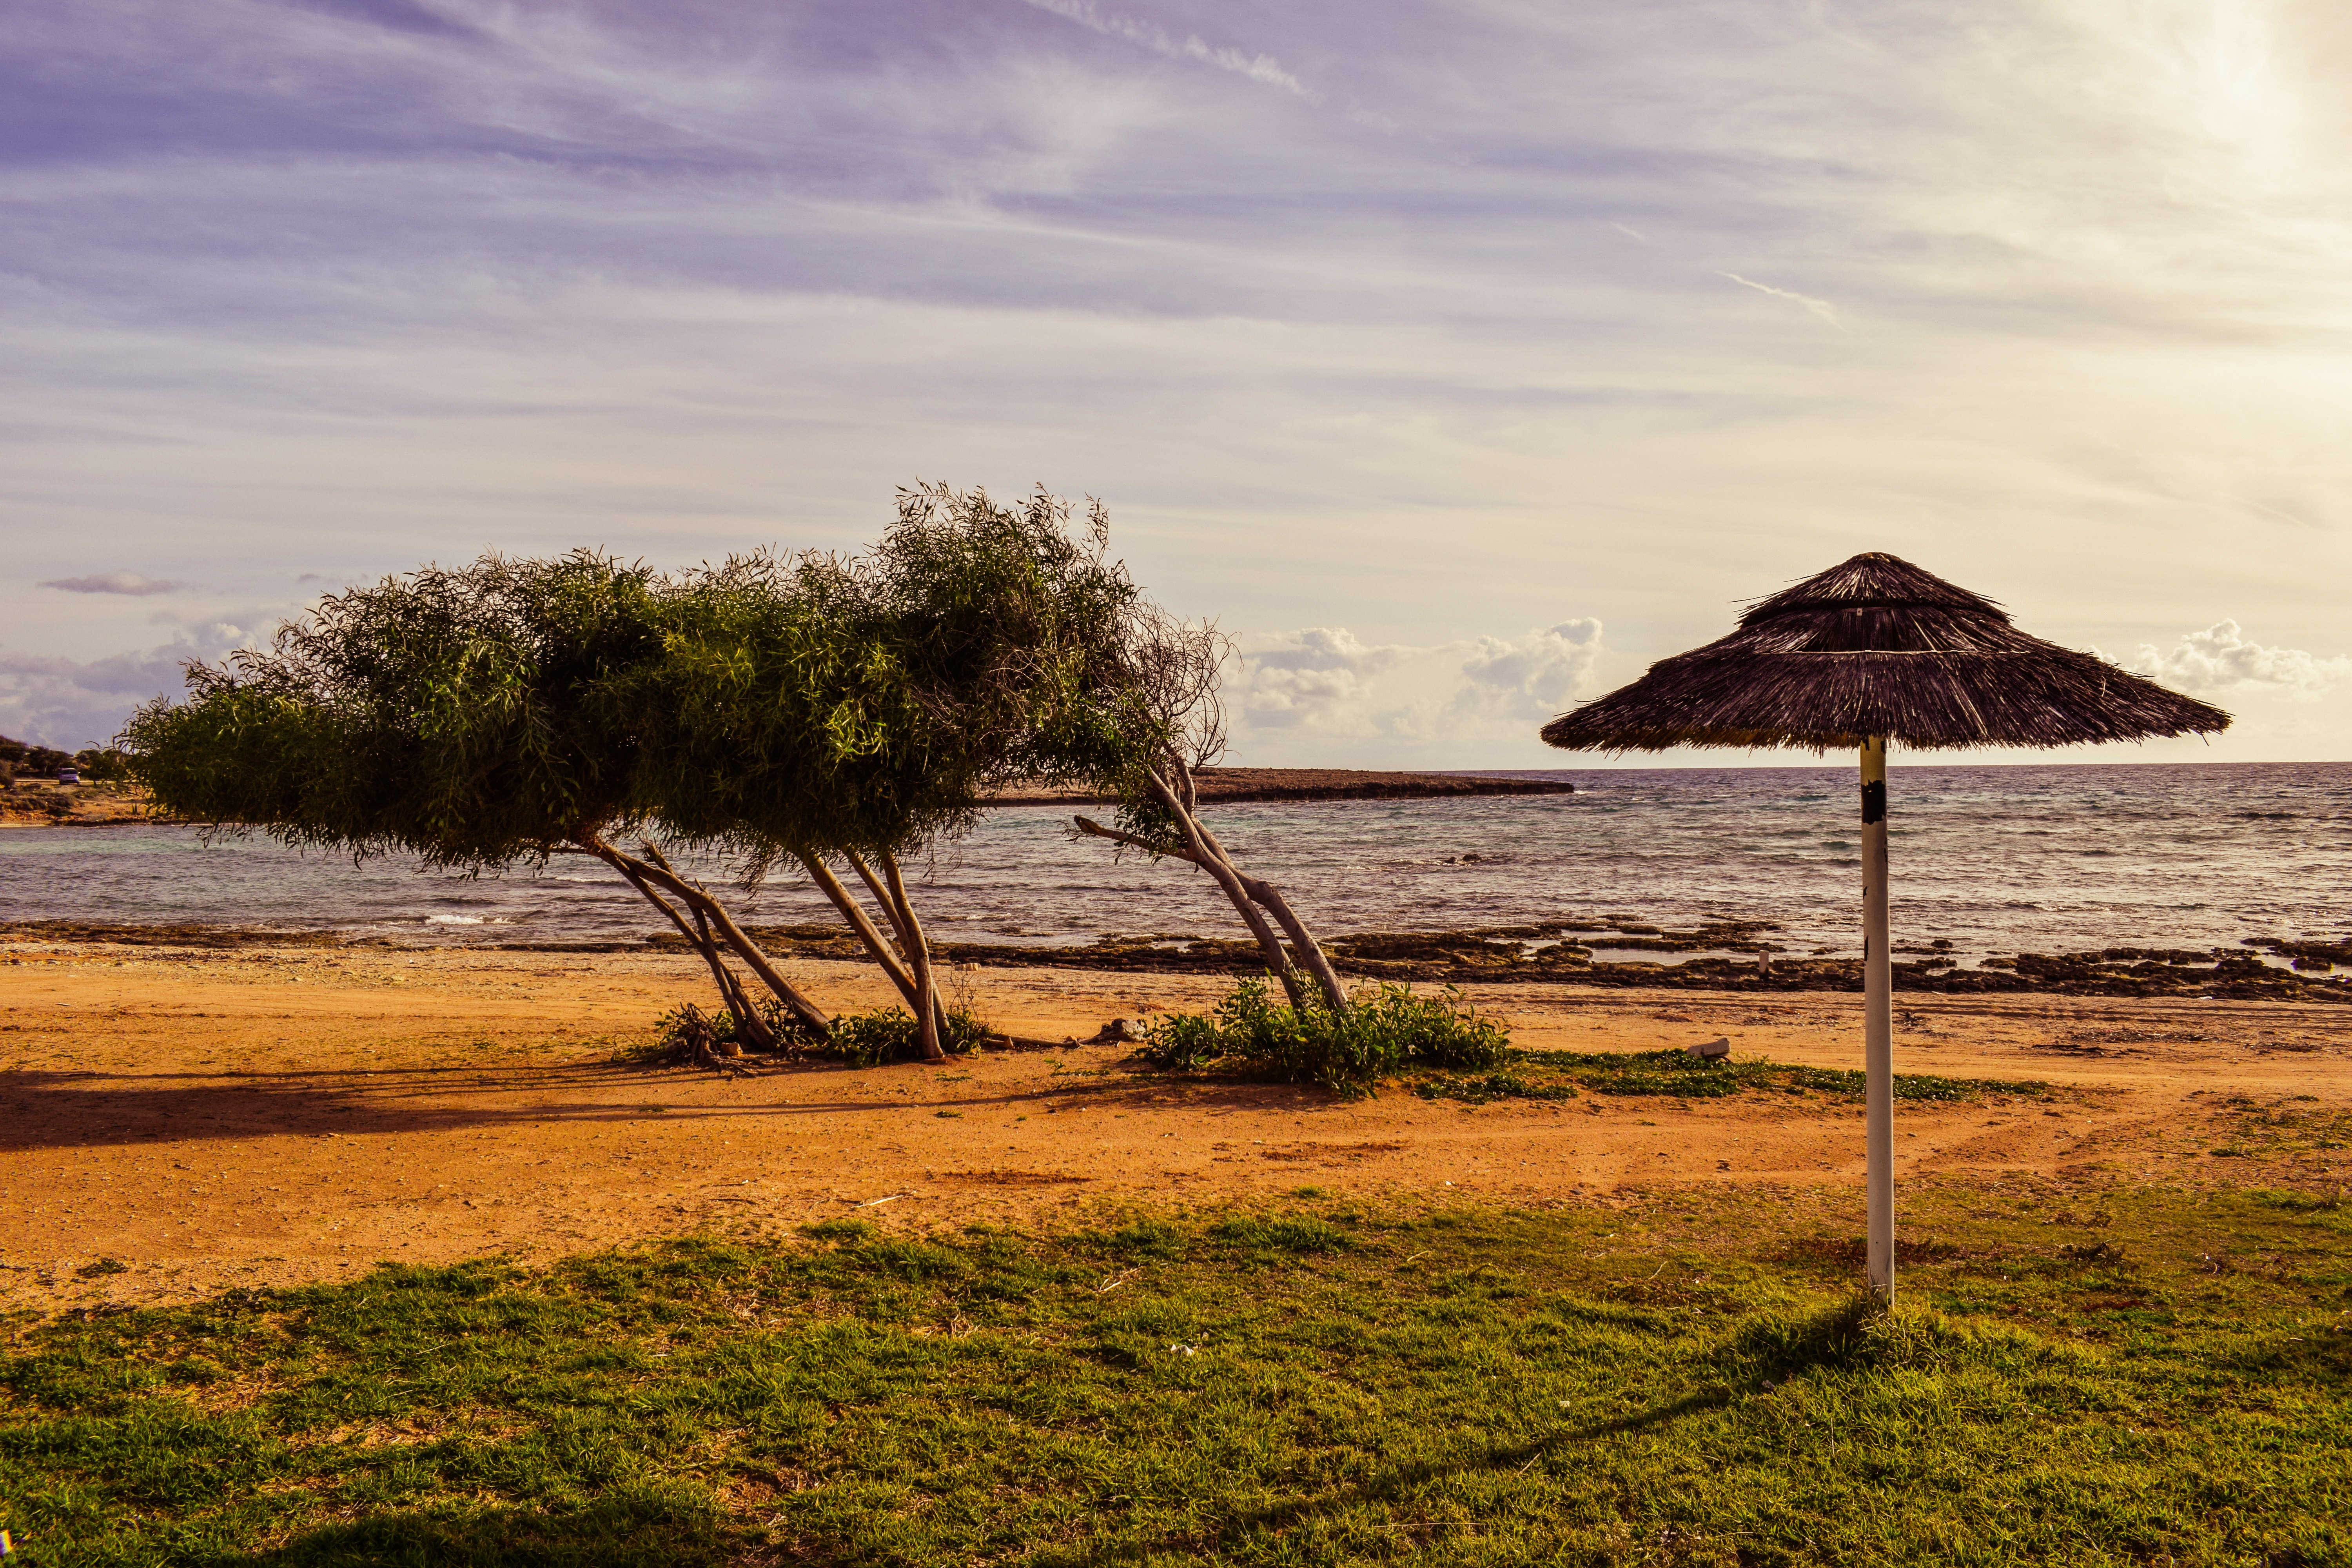
beach, landscape, sea, coast, tree, nature, rock, ocean, horizon, wilderness, winter, sunset, morning, hill, shore, dawn, dusk, umbrella, scenery, empty, savanna, plain, trees, habitat, ecosystem, cyprus, rural area, ayia napa, makronissos, natural environment, geographical feature